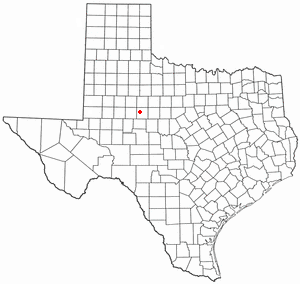
La ville de Westbrook est située dans le comté de Mitchell, dans l’État du Texas, aux États-Unis. Sa population s’élevait à 253 habitants lors du recensement de 2010, estimée à 248 habitants en 2016.